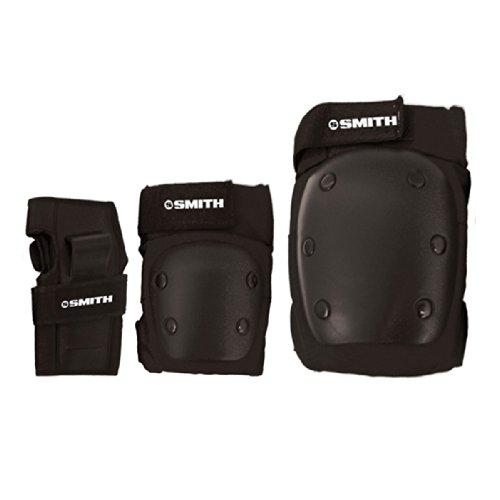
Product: Smith Safety Gear Scabs Knee/Elbow/Wrist Guard Set (Pack of 3)
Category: Sports & Outdoors | Outdoor Recreation | Skates, Skateboards & Scooters | Skateboarding | Protective Gear
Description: Set Includes wrist guards, elbow, and knee pads.
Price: $33.99 - $44.00
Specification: Shipping Information: View shipping rates and policies|Domestic Shipping: Item can be shipped within U.S.|International Shipping: This item is not eligible for international shipping.  Learn More|ASIN: B00LGZ7FE2|Item model number: SG19-Blk|    #176    in Skate & Skateboarding Protective Gear